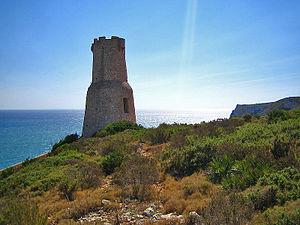
Dénia, en valencien et officiellement, est une commune d'Espagne de la province d'Alicante dans la Communauté valencienne. Elle est le chef-lieu de la comarque de La Marina Alta, sur la Costa Blanca, à mi-chemin entre Alicante et Valence. Elle est située dans la zone à prédominance linguistique valencienne.